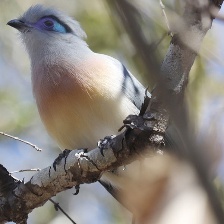
Species: CRESTED COUA
Scientific name: COUA CRISTATA